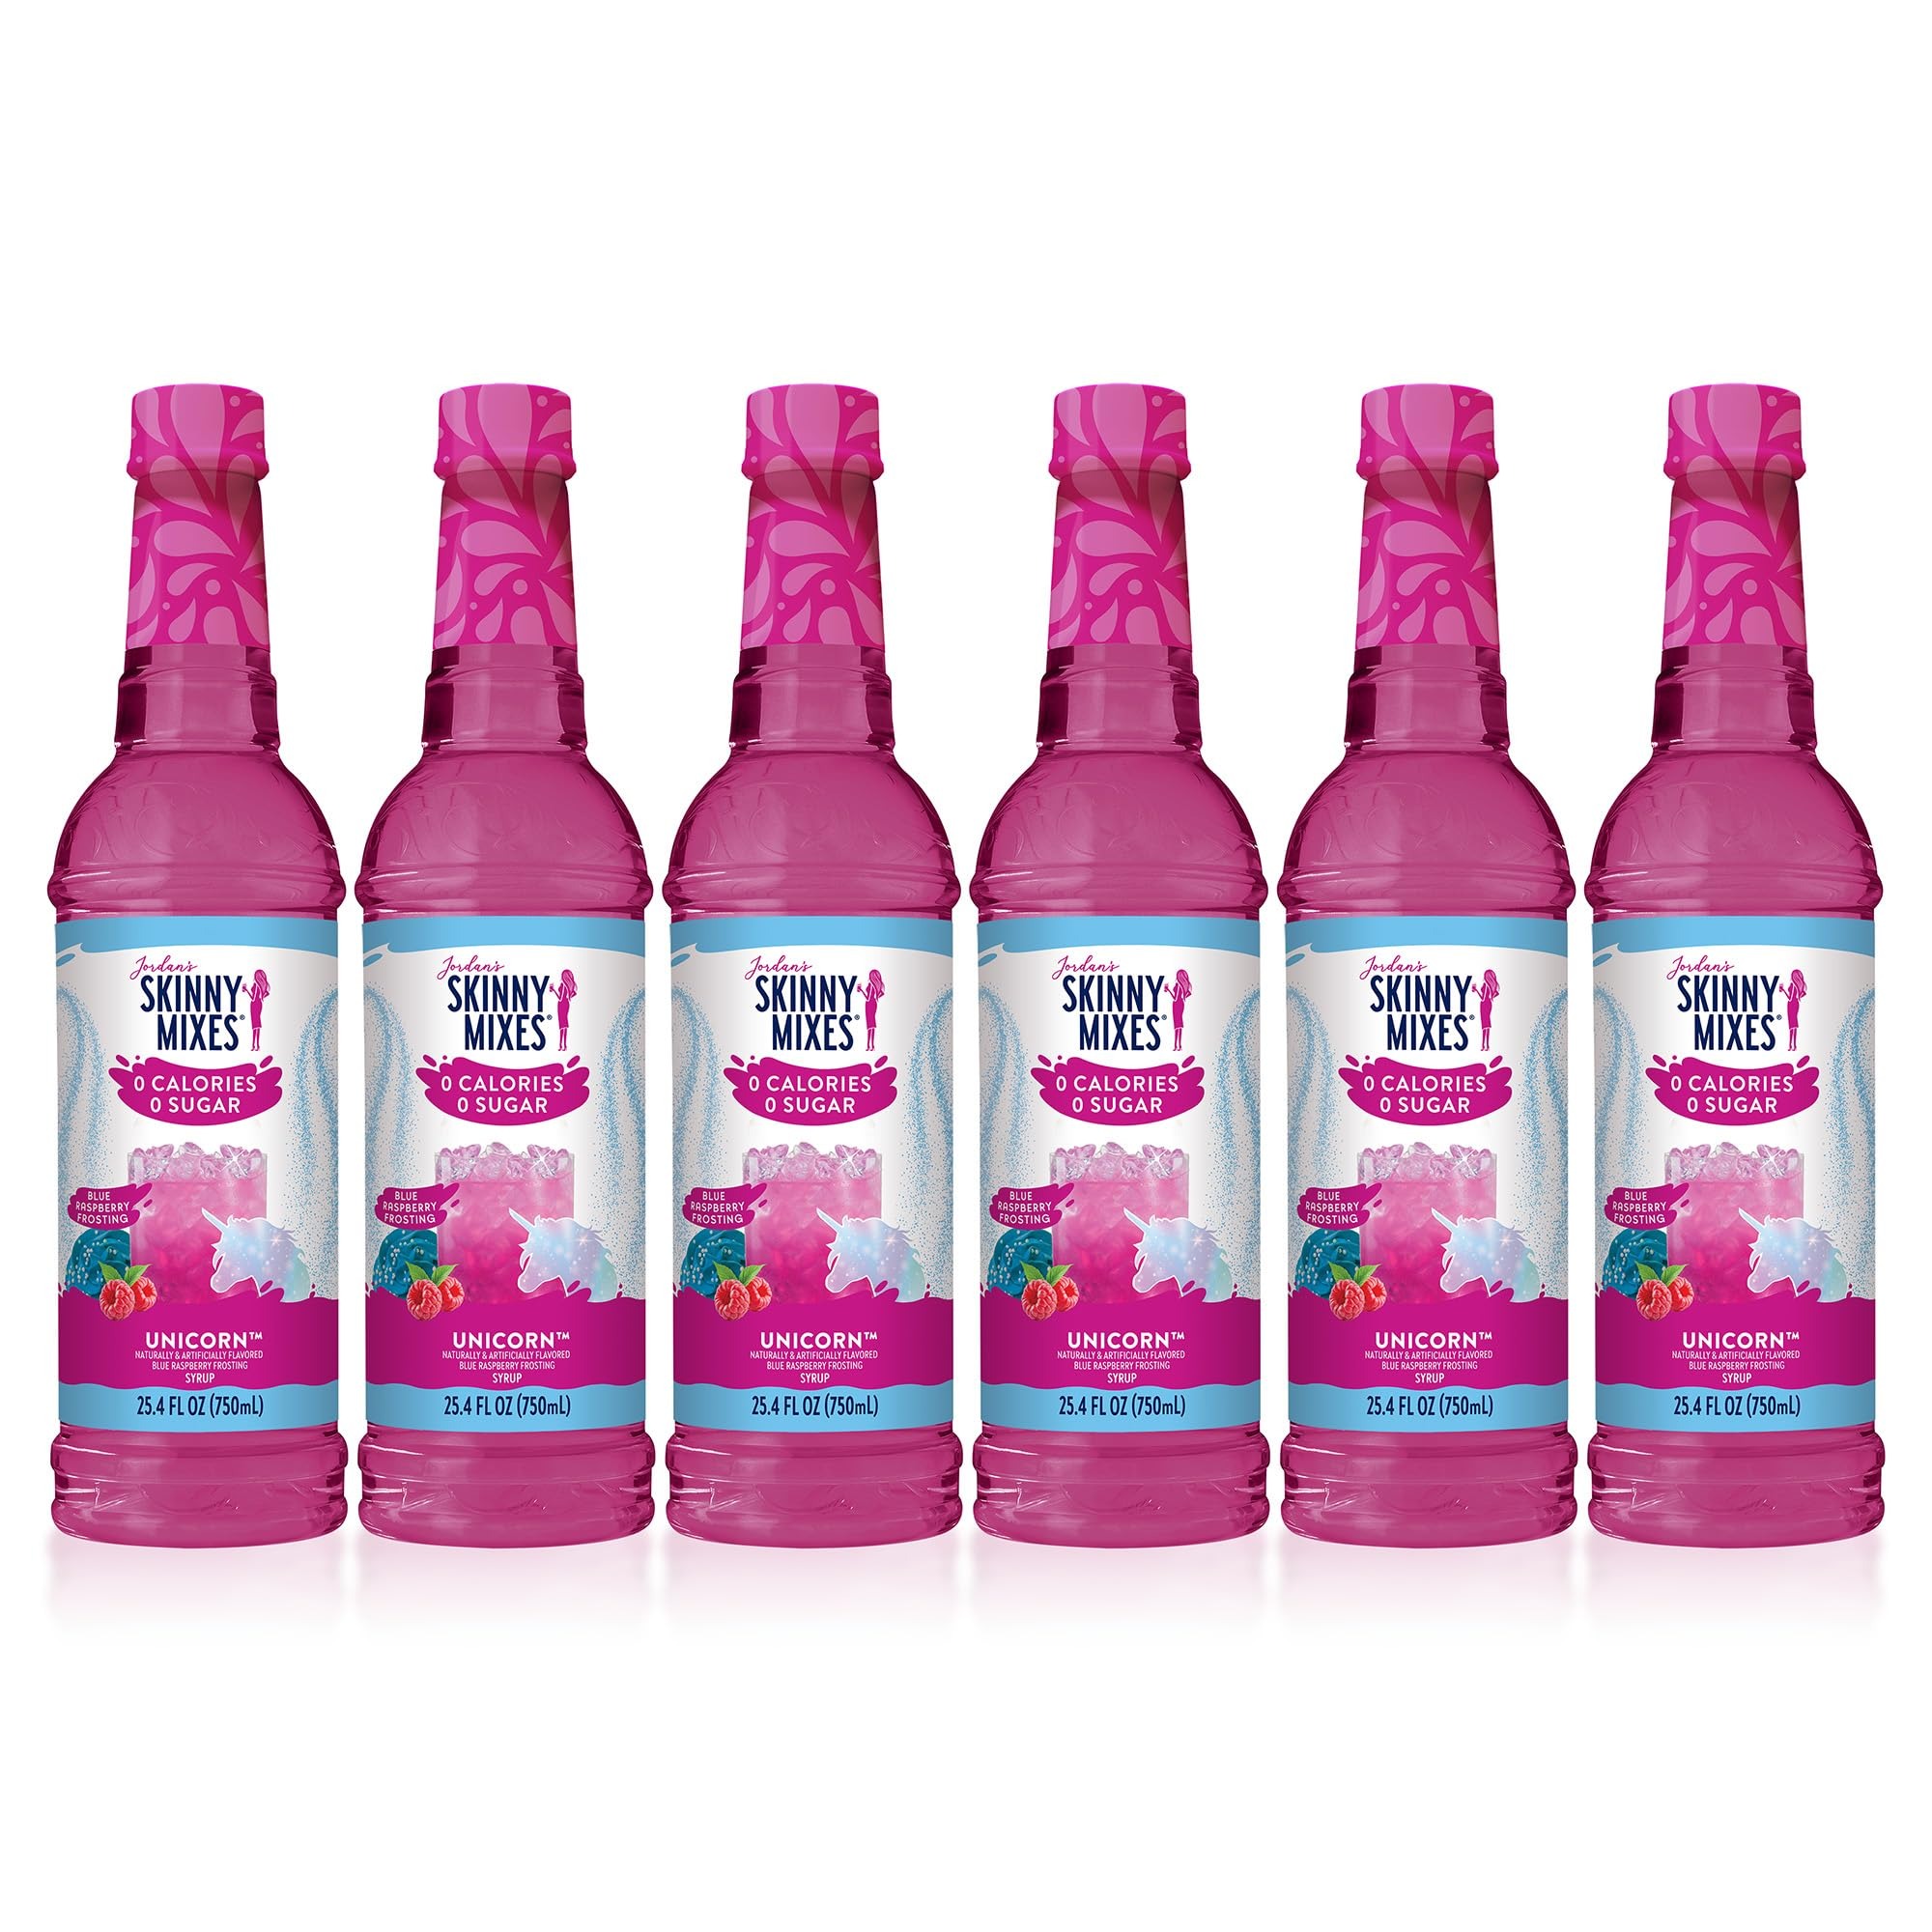
Item Name: Jordan's Skinny Mixes Sugar Free Syrup, Unicorn Flavor, Fruit Flavored Water Enhancer, Drink Mix for Ice Tea, Lemonade & More, Zero Calorie Flavoring, Keto Friendly, 25.4 Fl Oz, 6 Pack
Bullet Point 1: SKINNY SYRUP: Make your favorite beverages taste delicious, but without the guilt. This flavored syrup contains zero sugar, zero calories, and zero carbs. 25 servings per bottle.
Bullet Point 2: CHERRY SYRUP: A classic sweet and tart cherry flavor you can add to just about anything! Use the flavored syrup as a water enhancer, or to make refreshing and delicious juice, teas, lemonades, smoothies, cocktails, juices, oatmeal, and much more.
Bullet Point 3: HOW TO ENJOY: Simply add 1 tsp - 1 tbsp of the sugar free lemon raspberry syrup to your favorite drink or dessert. Adjust to get the perfect amount of flavor and sweetness and enjoy!
Bullet Point 4: MADE FOR YOU: All Jordan's Coffee Syrups are made in the USA and gluten free, kosher, keto friendly, and non-GMO to suit the dietary needs of all kinds of lifestyles.
Bullet Point 5: HEALTHY LIVING MADE DELICIOUS: We strive to empower you to make healthier choices full of flavor and fun. Visit our Brand Store to shop our range of Skinny Mixes from syrups for coffee to cocktail mixers and everything in between.
Value: 152.4
Unit: Fl Oz

Price: 7.985